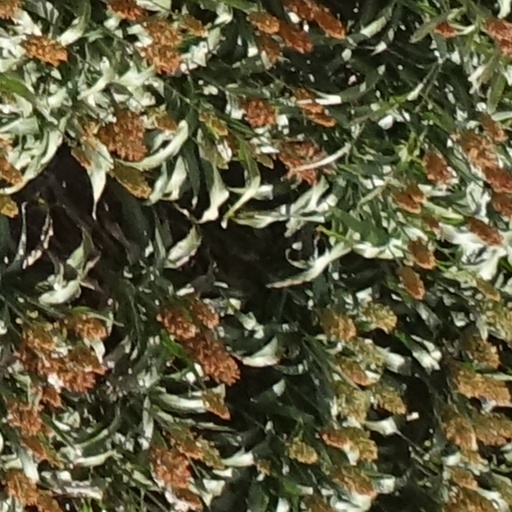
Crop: sorghum